C-Pop (gallery)

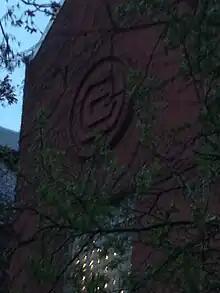
Image of the rear outside wall of the former site of C-Pop Gallery at 4160 Woodward, Detroit, Michigan as of April 20, 2016

C-Pop Gallery (sometimes stylized as "(C)-Pop" or "©-Pop") was a metro Detroit art gallery that operated from 1996 to 2009.